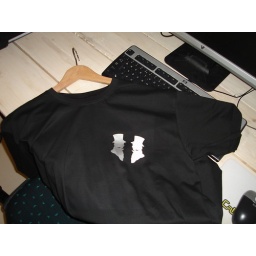
Logo's on T-shirt in white and silver flex transfer